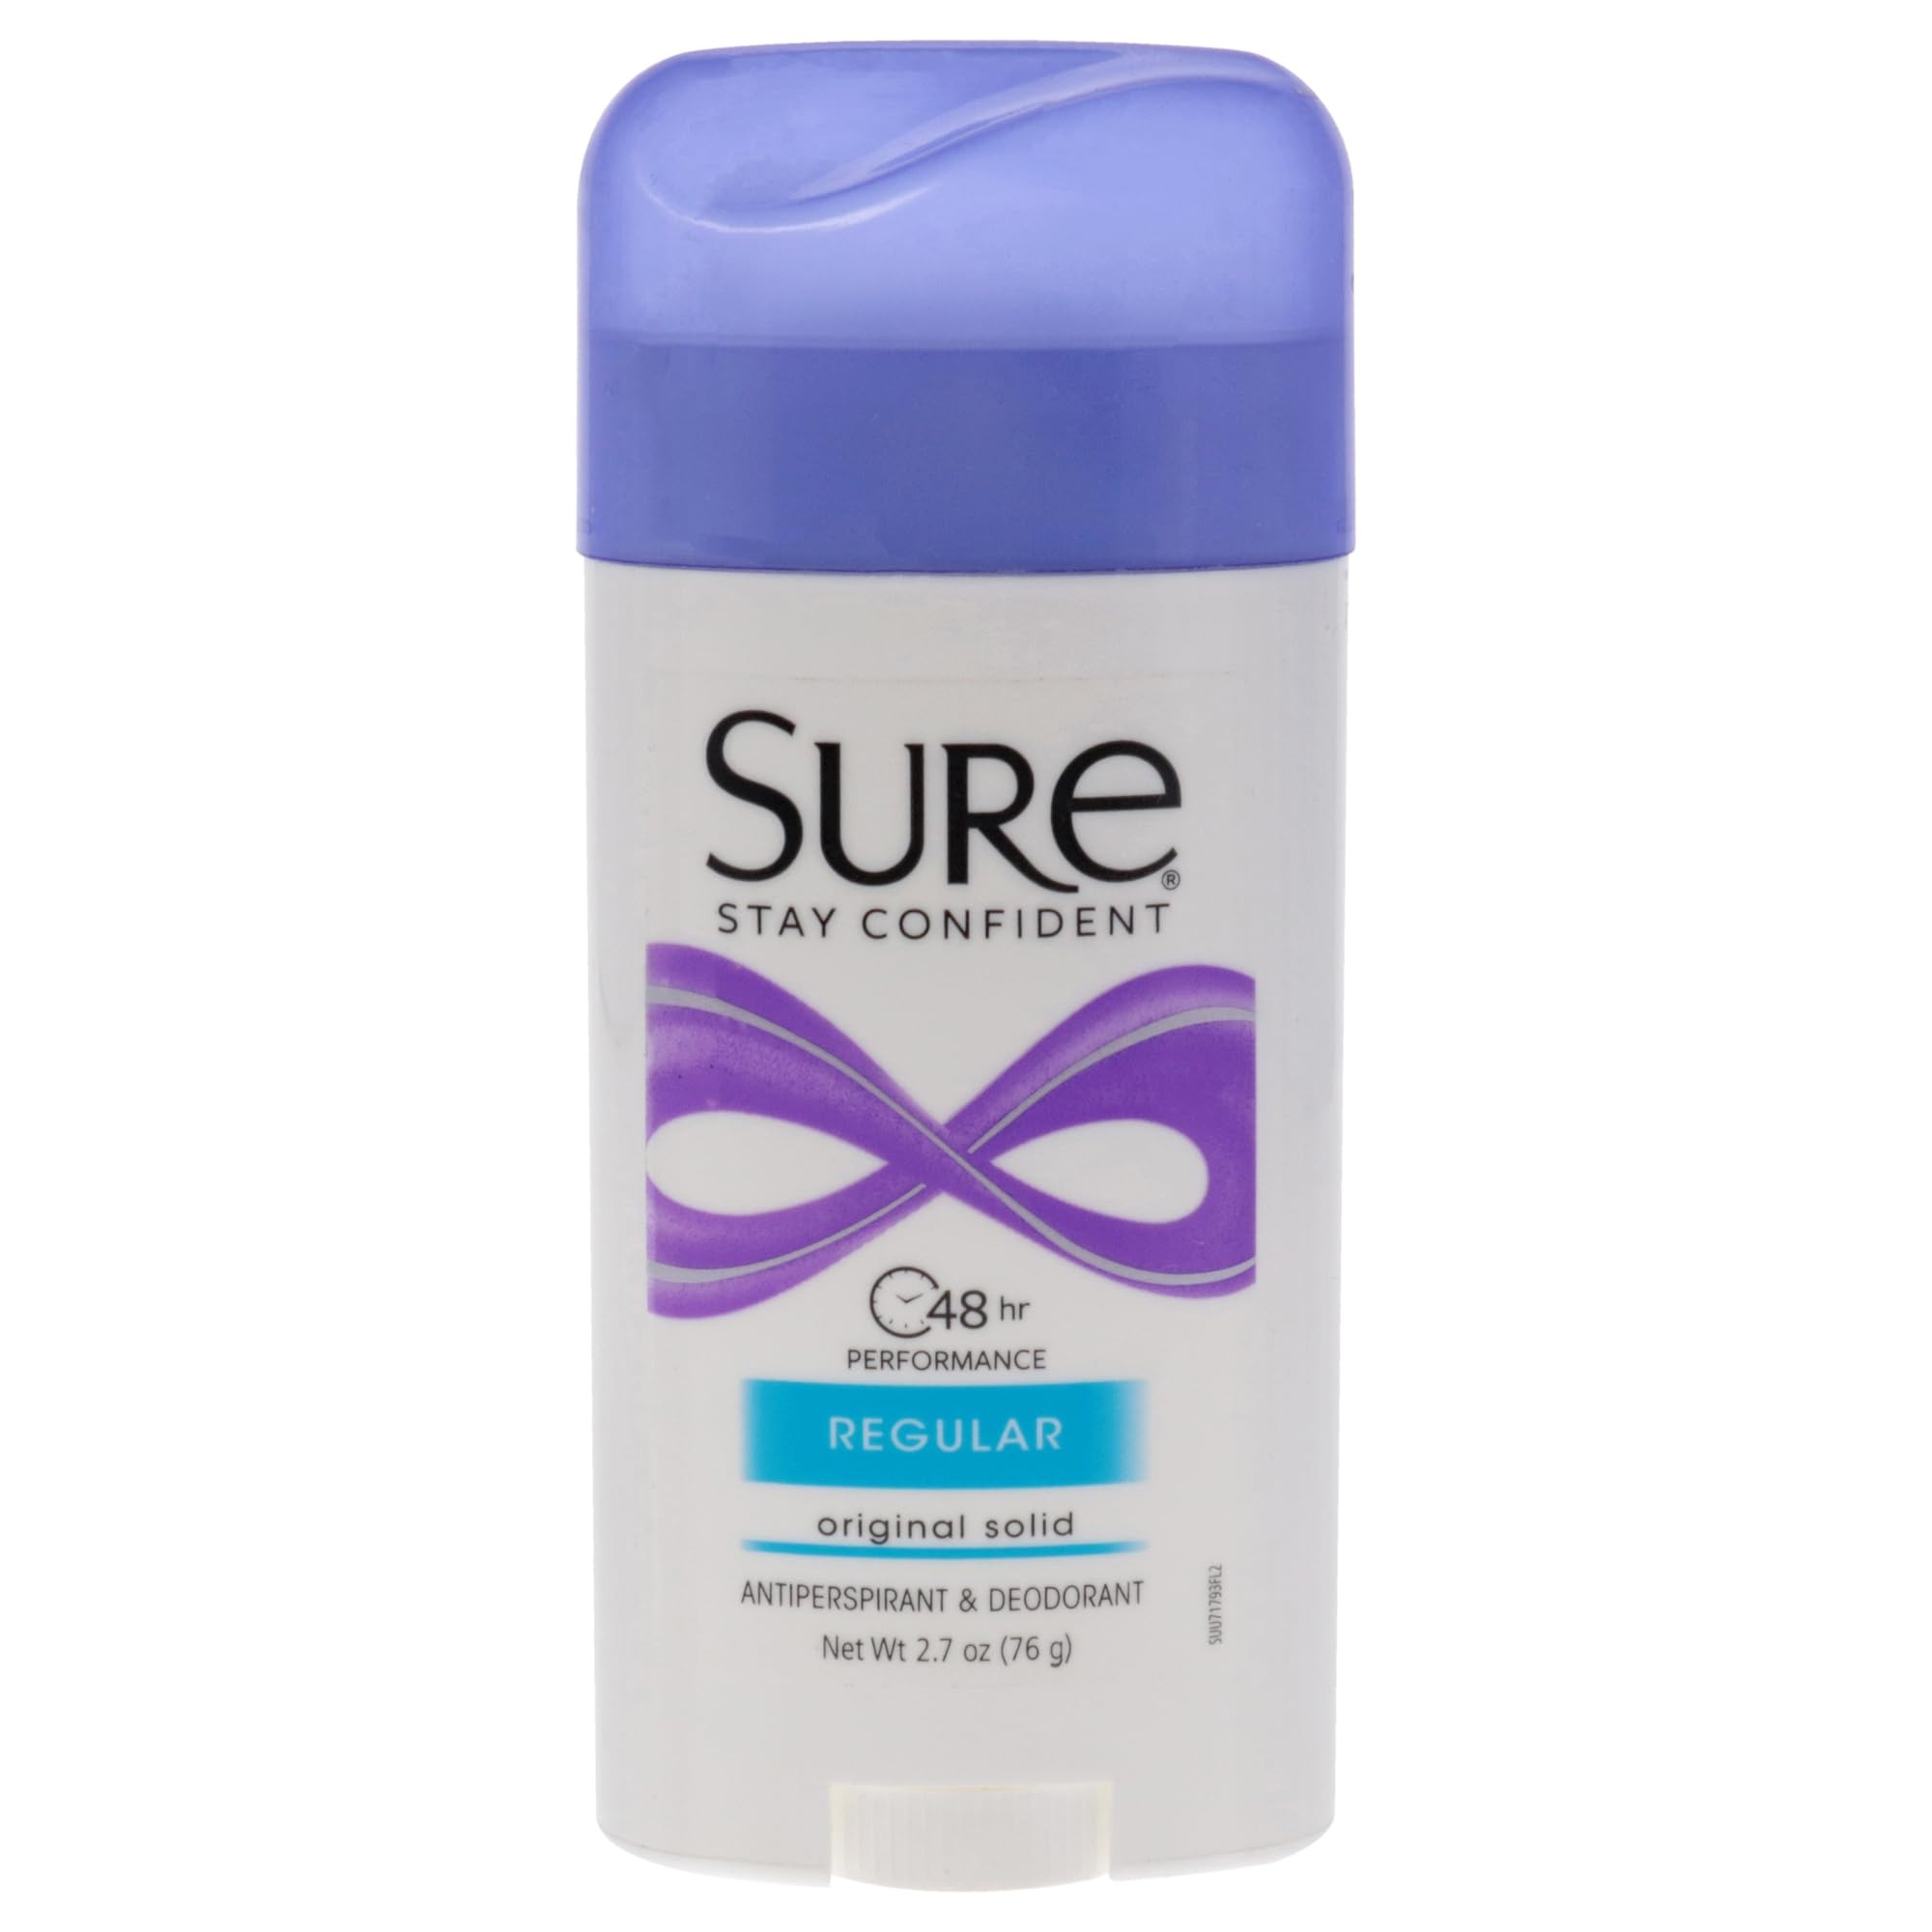
Item Name: Sure Wide Solid Deodorant, Regular Scent for Men and Women, 2.7 oz
Bullet Point 1: Sure Invisible Solid Antiperspirant and Deodorant is a regular scent that reduces underarm wetness. It is meant for external use only.
Bullet Point 2: Do not use on broken skin. Keep out of reach of children. If swallowed, get medical help or contact a poison control center right away.
Bullet Point 3: Original Solid Antiperspirant & Deodorant Regular Original Solid Antiperspirant & Deodorant Regular. Sure Original Reg. Superior odor & wetness protection.
Bullet Point 4: Goes on clear, no residue. Feel extra confident all day long. Reduces underarm wetness. Stop use and ask a doctor if rash or irritation develops.
Bullet Point 5: Due to manufacturing changes, the product you receive may have different packaging than what is shown in the image. It is a high quality product. Highly durable product.
Value: 2.7
Unit: Ounce

Price: 5.495